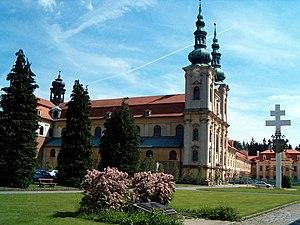
Velehrad est une commune du district d'Uherské Hradiště, dans la région de Zlín, en République tchèque. Sa population s'élevait à 1 174 habitants en 2018.